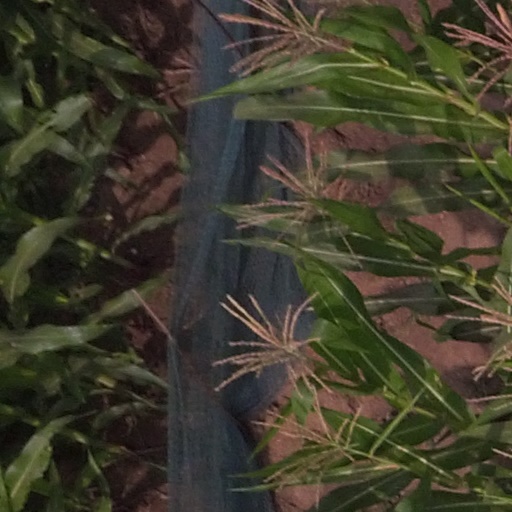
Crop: maize; corn